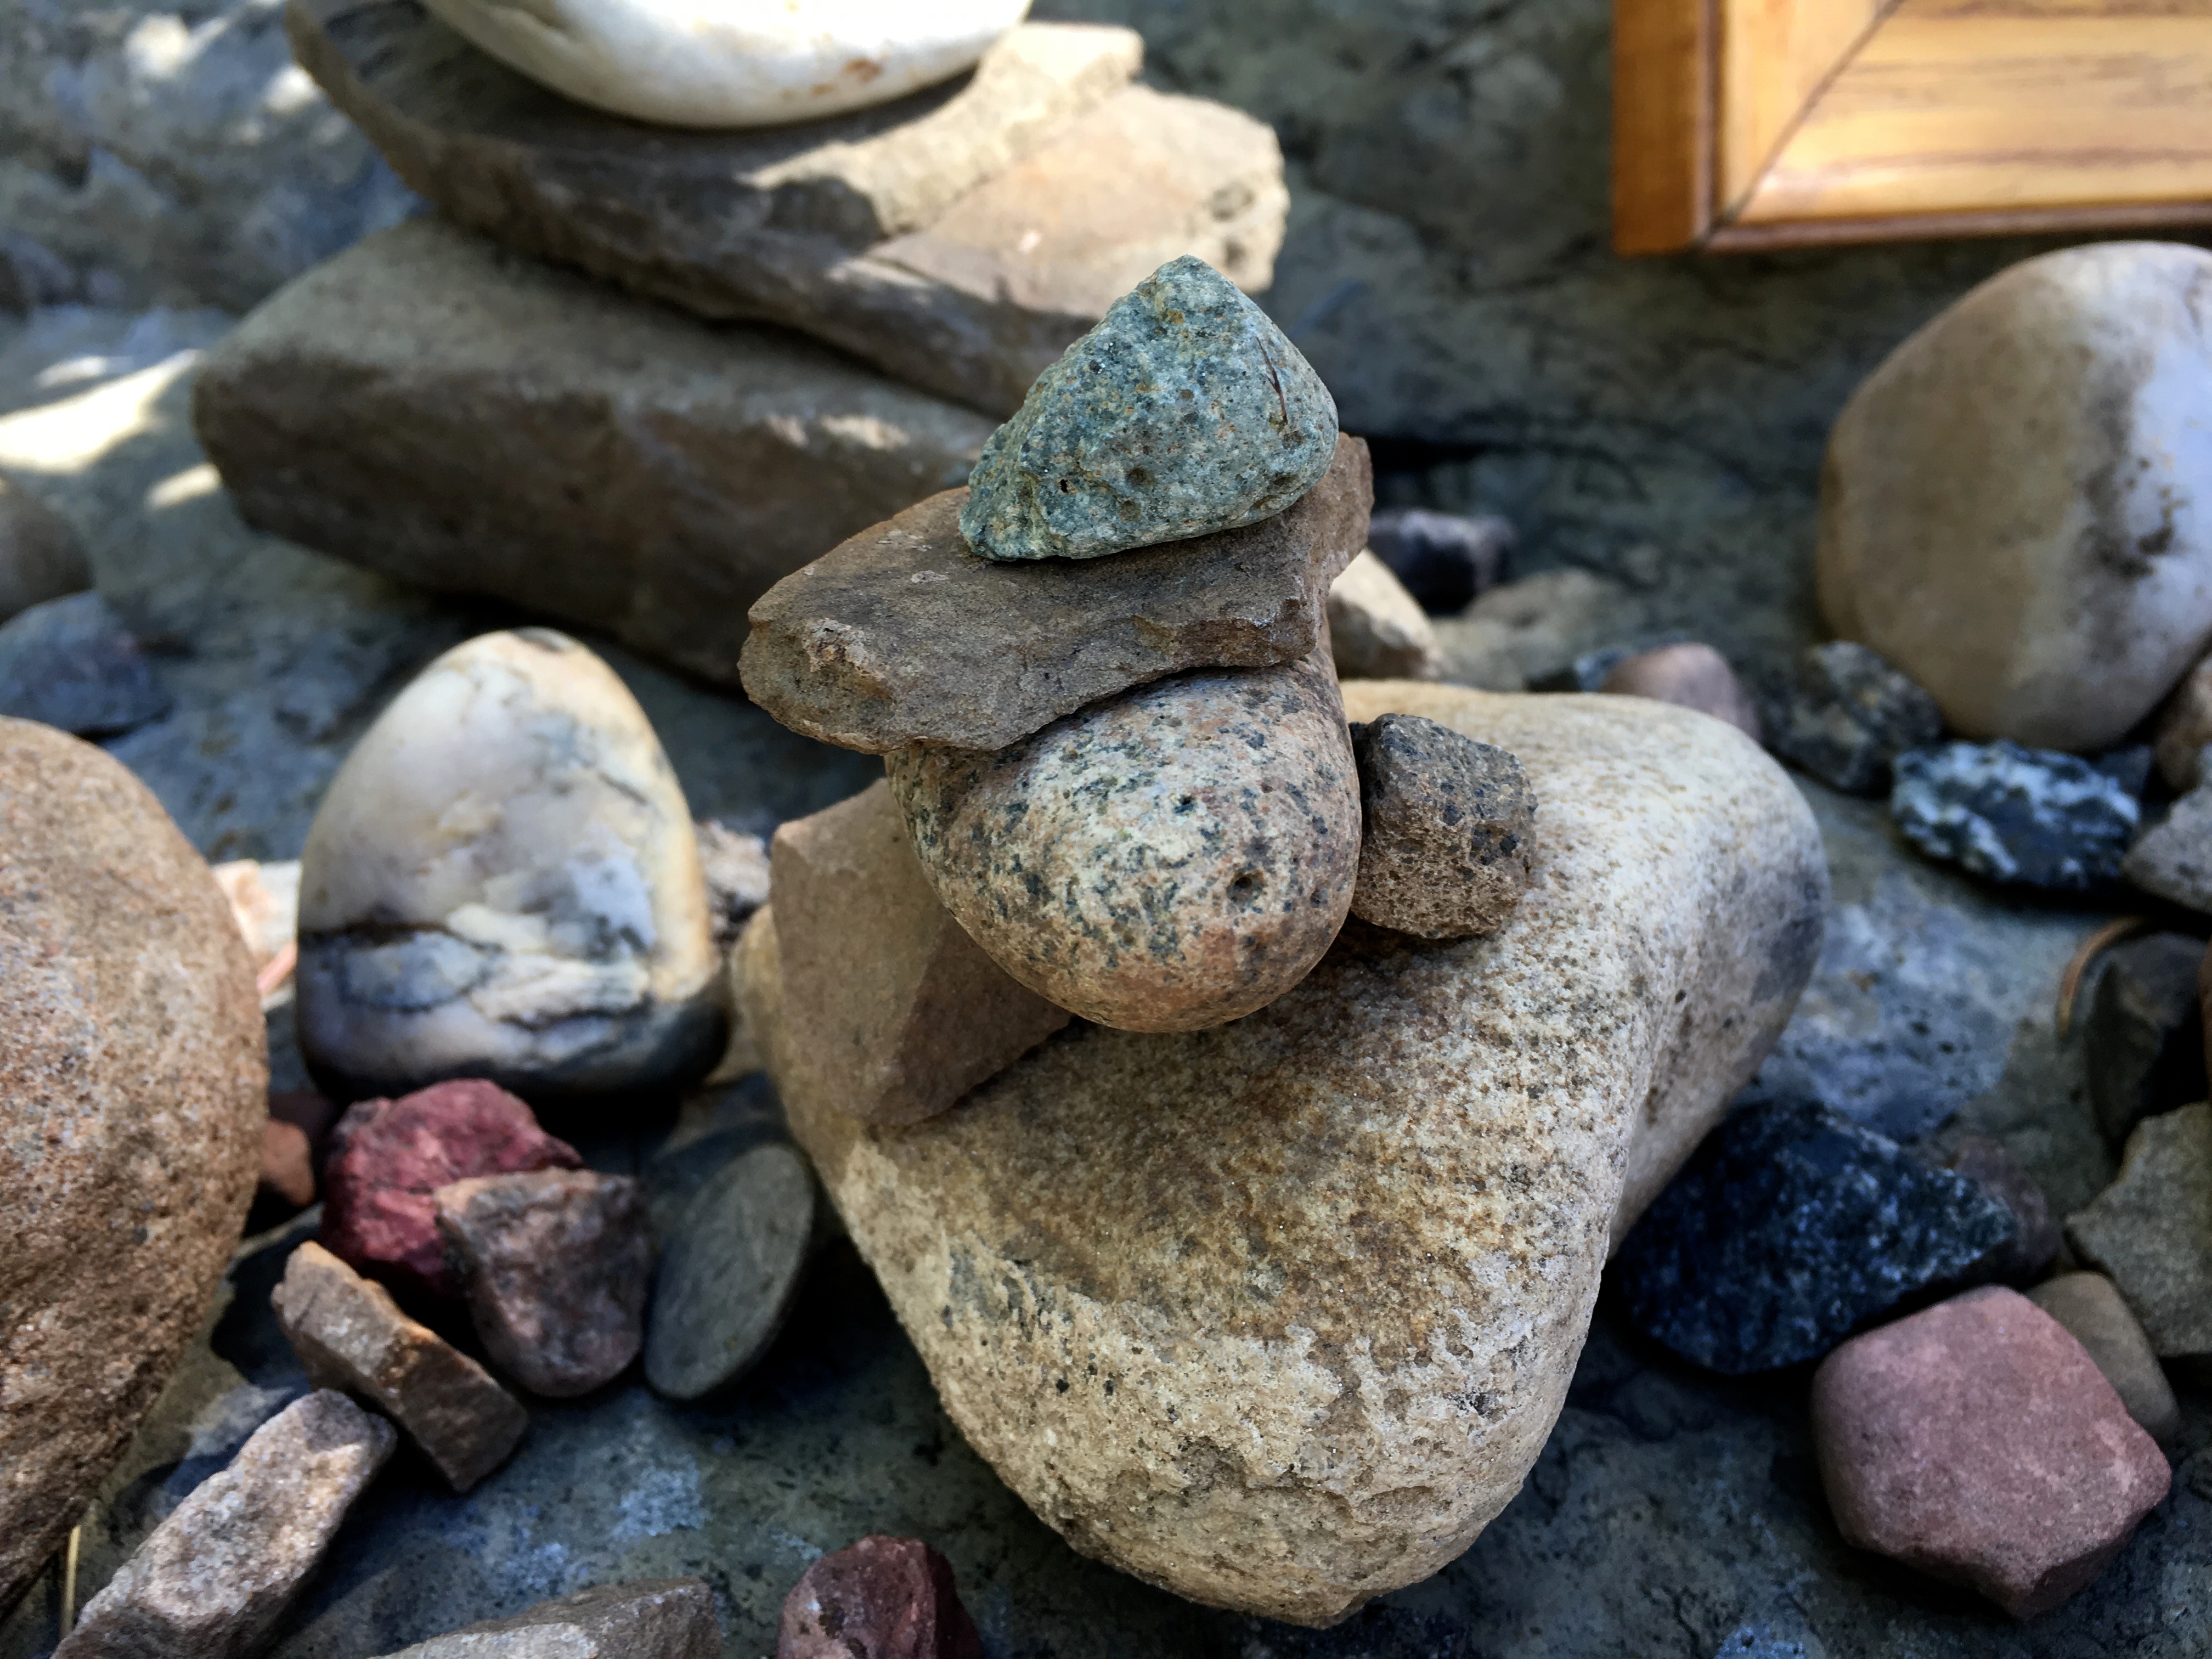
rock, pebble, material, boulder